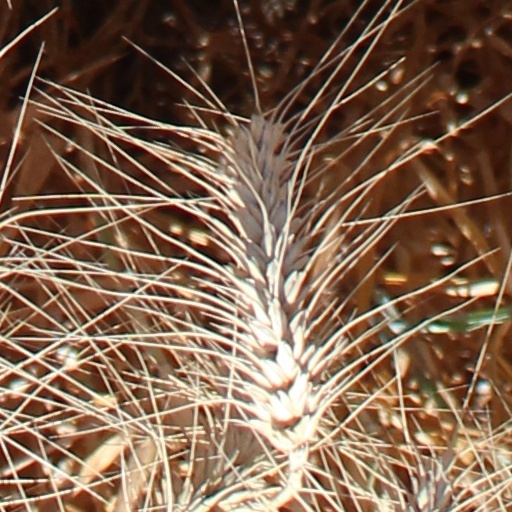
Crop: wheat